Wellington Hospital, New Zealand

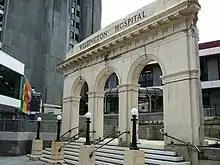
Frontage of demolished 1927 building in 2009

Between 1881 and 1912 the hospital expanded its services with six new buildings. The Victoria Operating Theatres opened in 1901. In 1904 a nurse's home opened and was enlarged in 1907 to accommodate 96 nurses. The Victoria Hospital for chronic conditions opened in 1905. In 1906 concern over the spread of tuberculosis (TB) and its treatment led to the opening of the Seddon ward chalets. Recognition of the need for an isolation ward to care for people with infectious diseases resulted in the acquisition of land off Coromandel St in Newtown and the opening of the first Fever Hospital in 1910. It was named the Ewart Hospital after medical superintendent John Ewart; a new Fever Hospital was built in 1919.